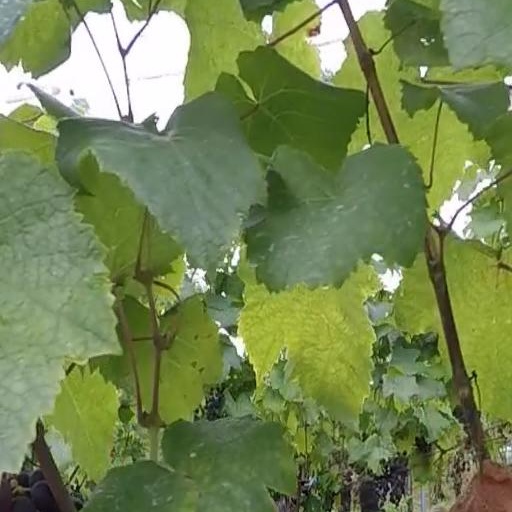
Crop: grape